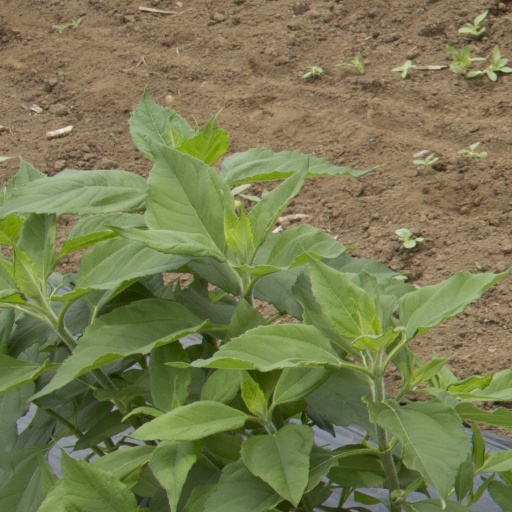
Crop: Jerusalem artichoke